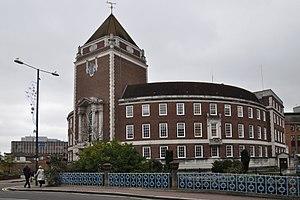
Le Kingston upon Thames Guildhall est un guildhall situé à Kingston upon Thames à Londres, en Angleterre. Il est situé dans la High Street, à côté de la rivière Hogsmill. C'est un bâtiment classé de Grade II.